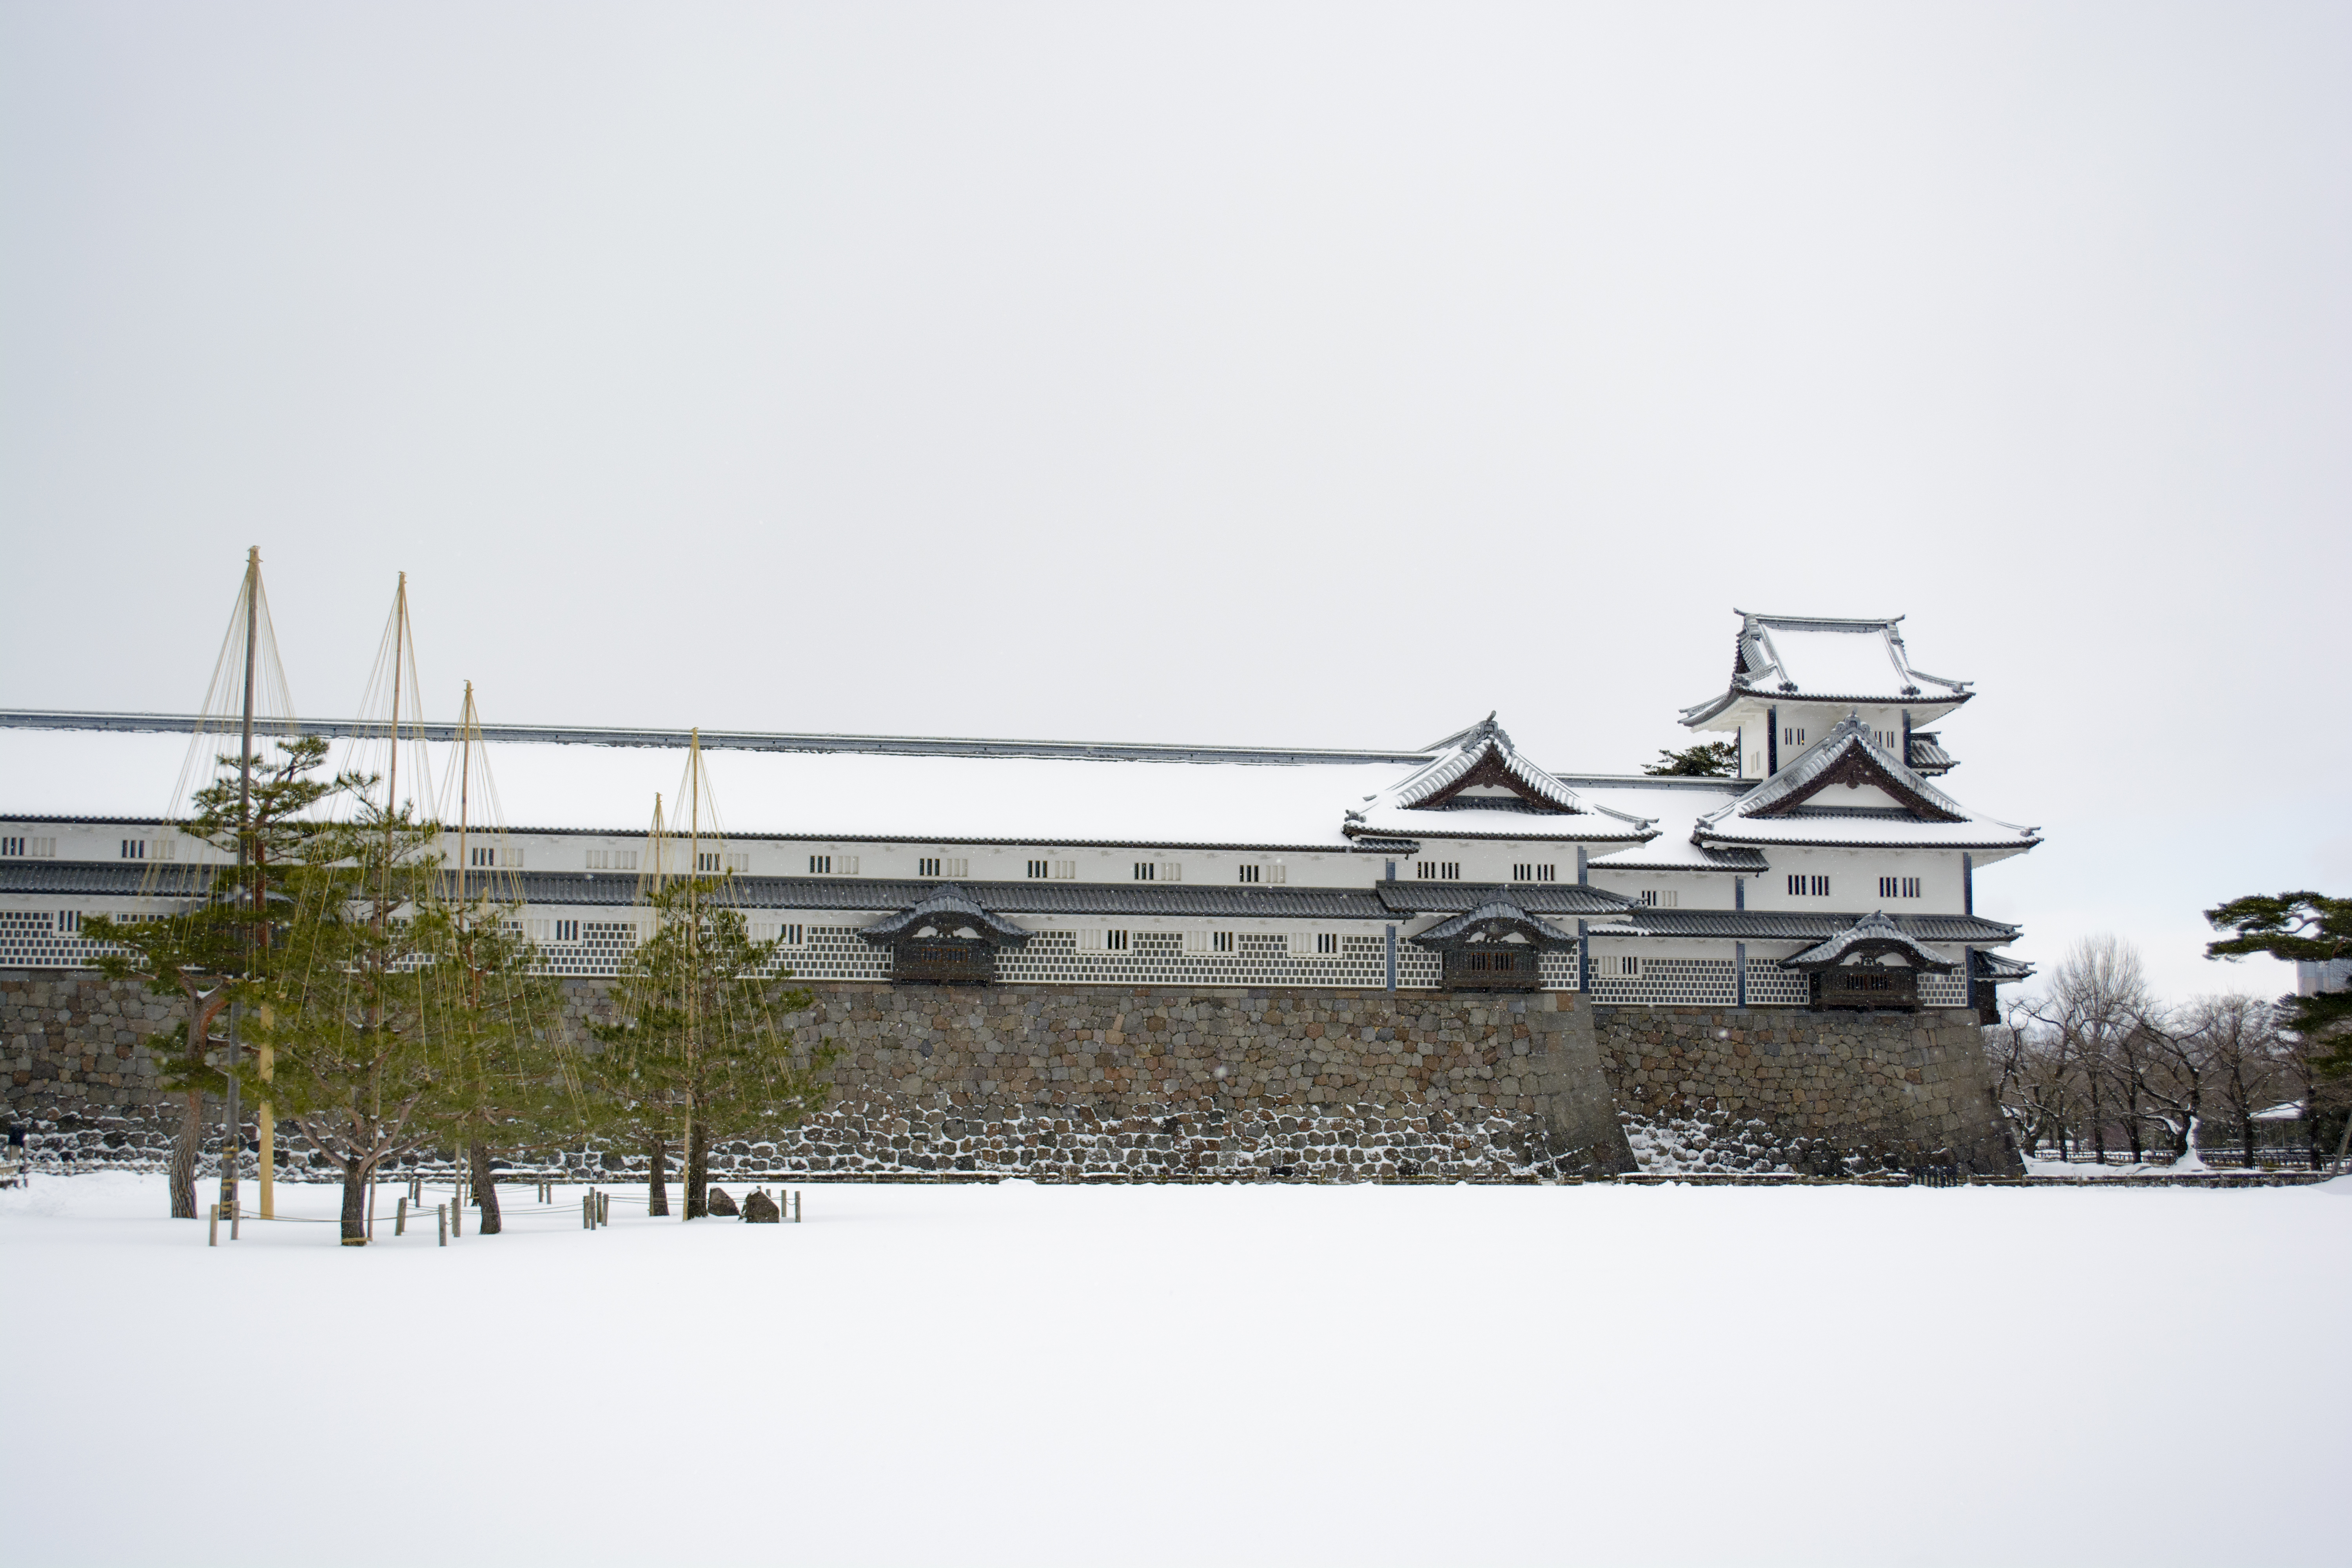
snow, japan, shrine, winter, tree, sky, freezing